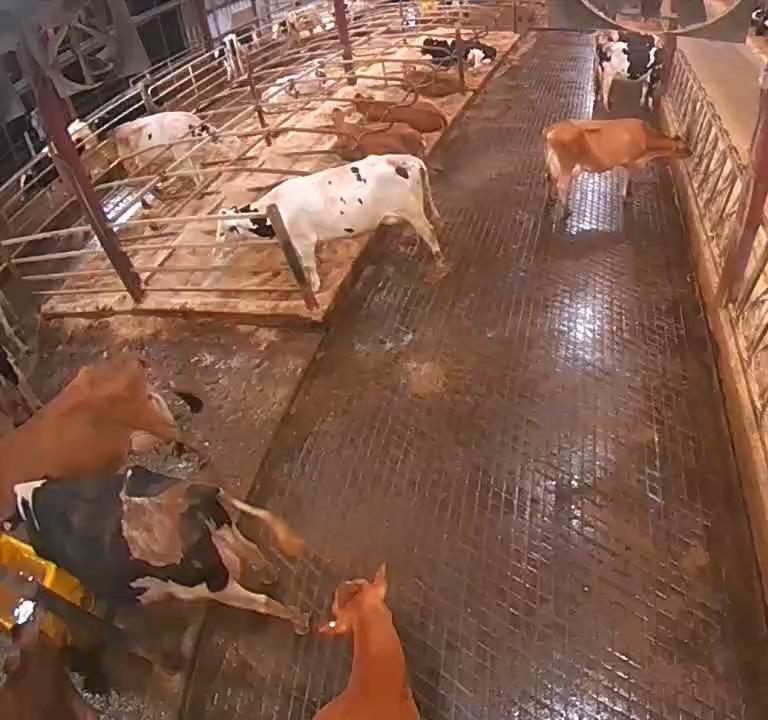
Number of cows: 13